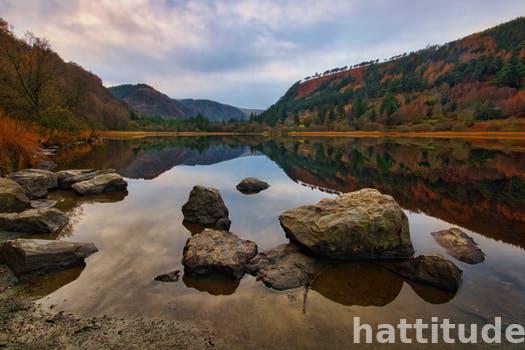
Label: Watermark